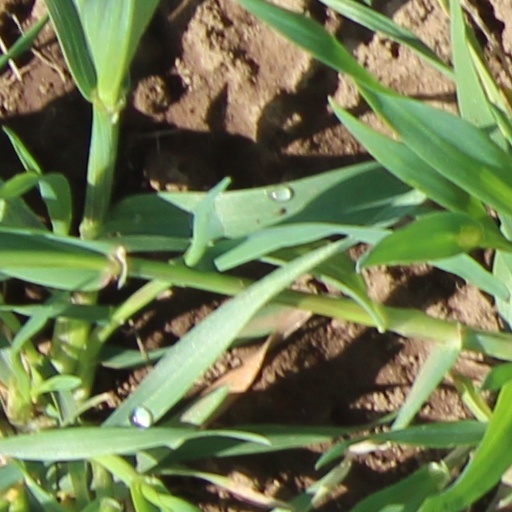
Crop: wheat